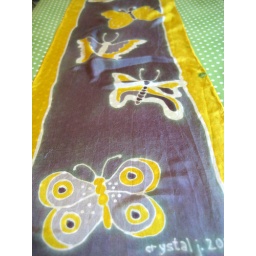
silk scarf with hand painted butterflies in yellow and gray